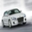
Label: automobile